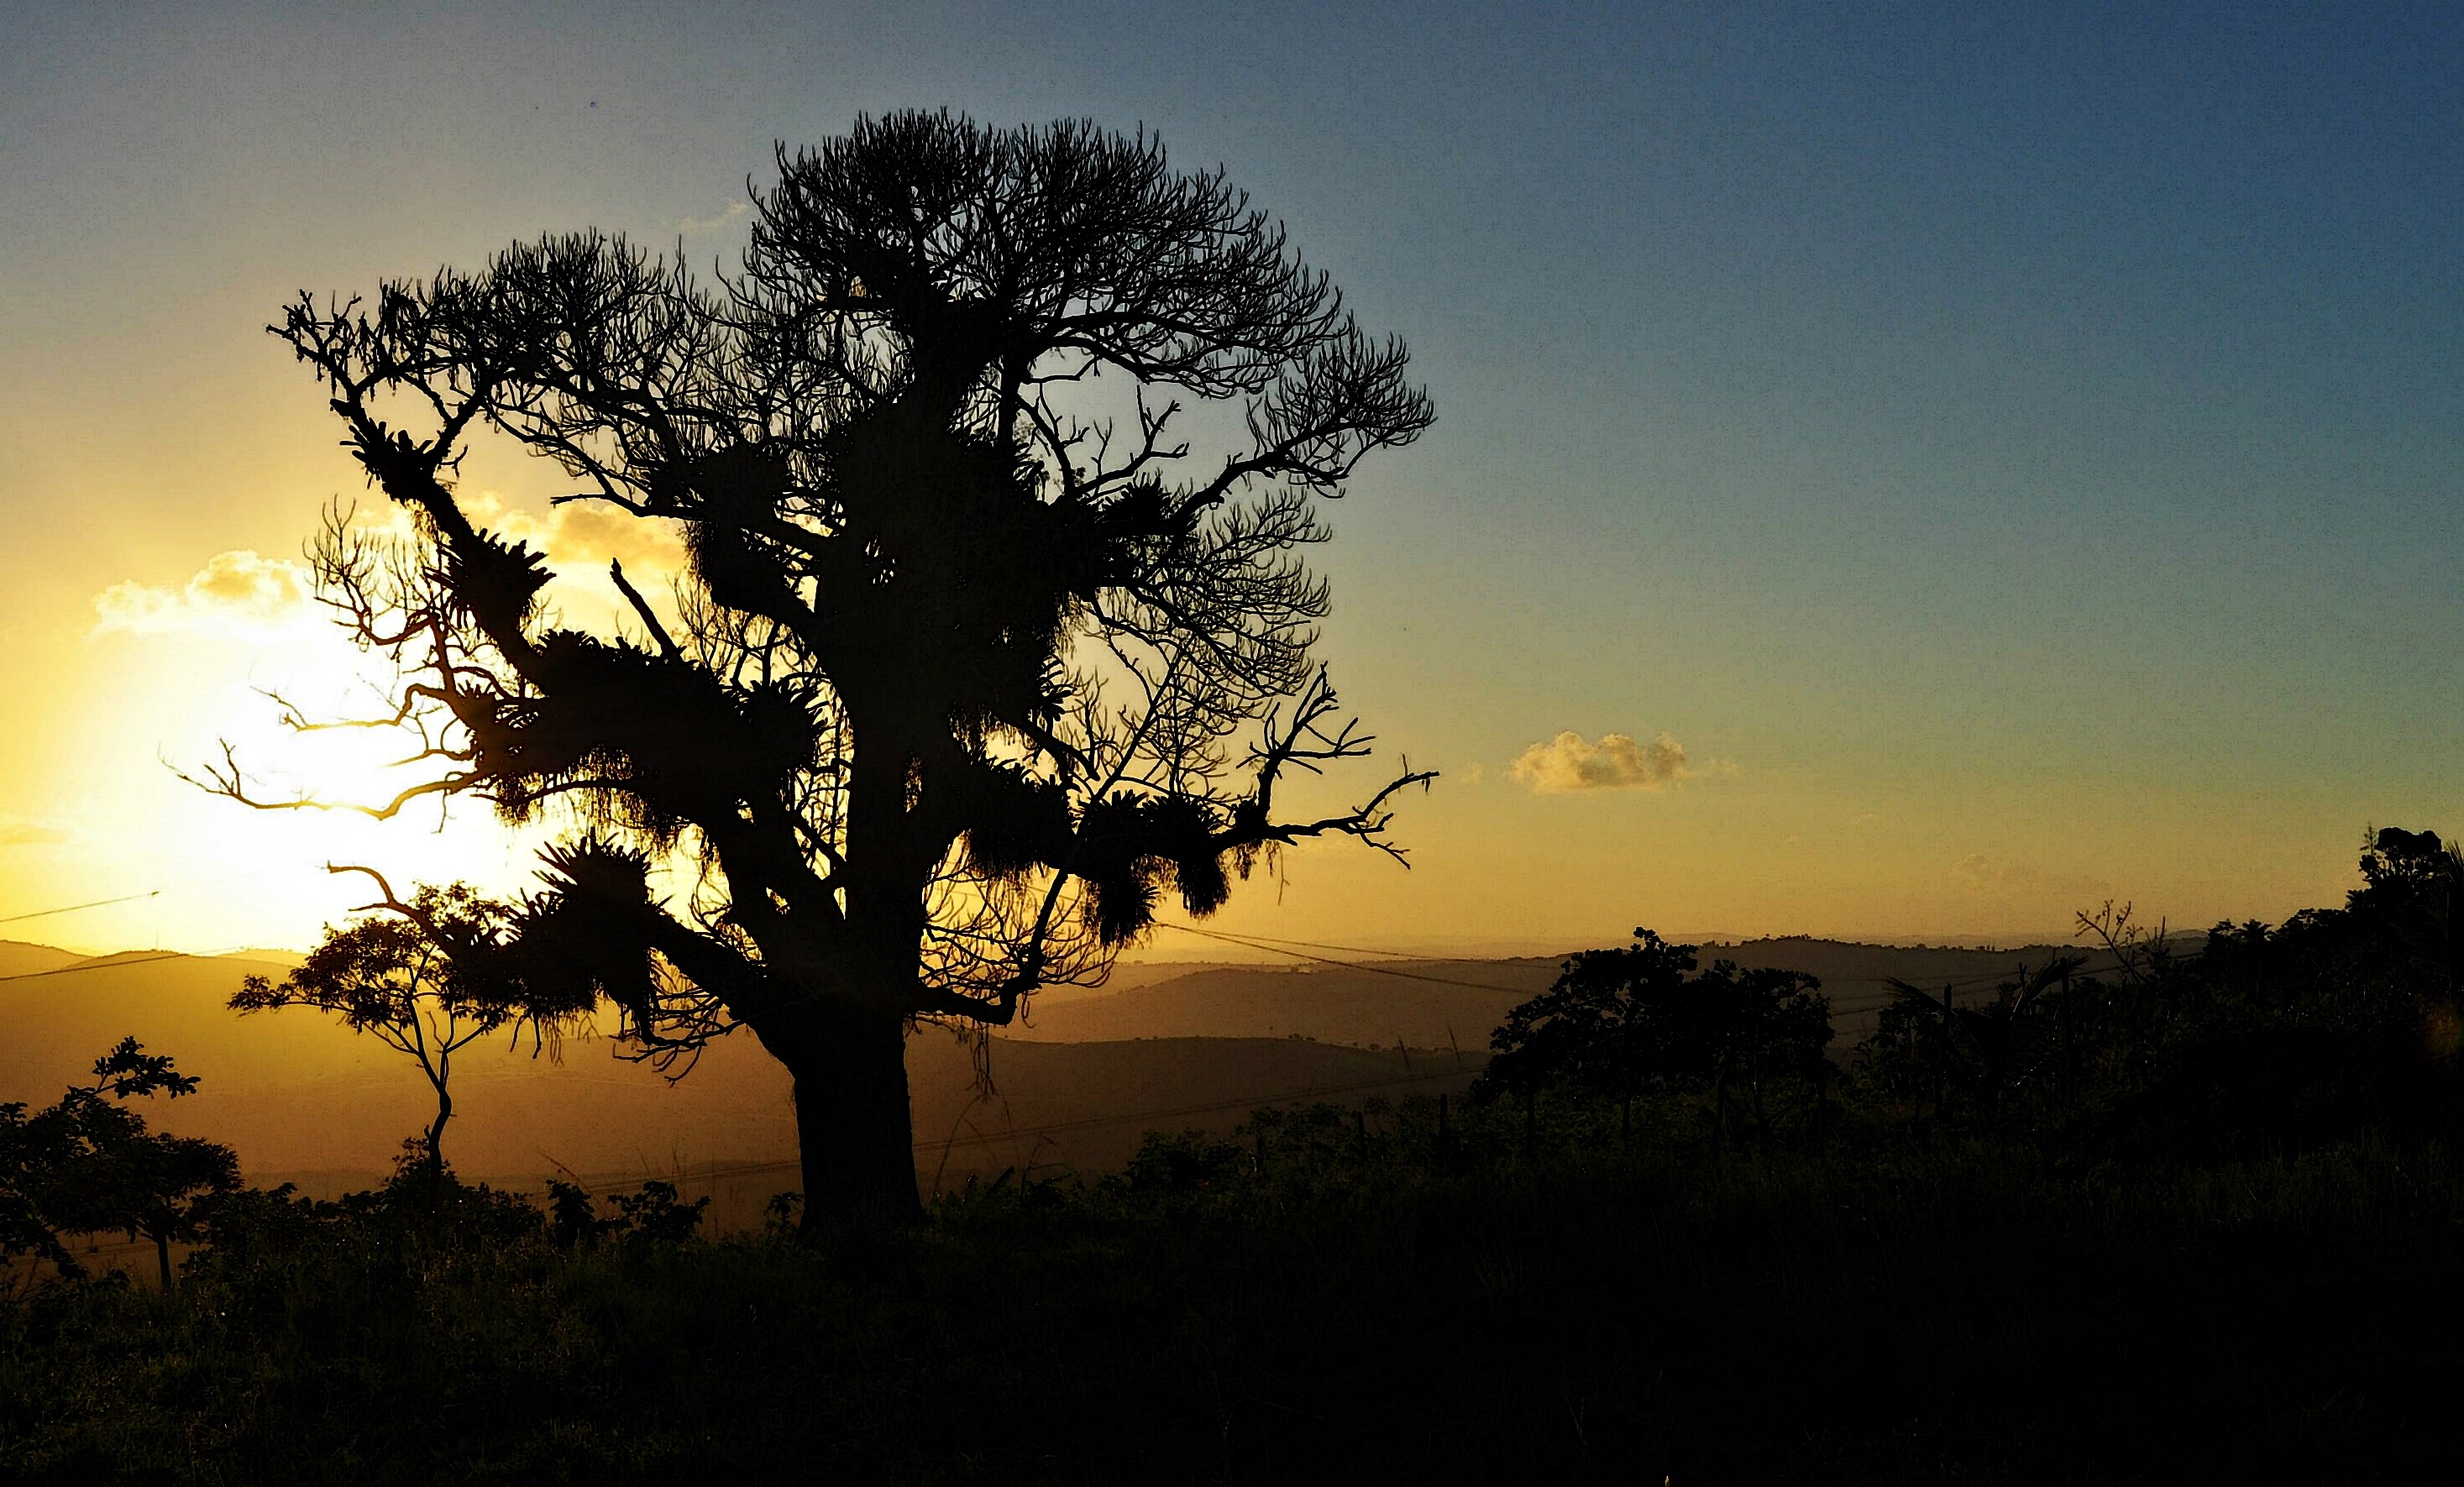
tree, nature, branch, silhouette, cloud, plant, sky, sunrise, sunset, sunlight, morning, dawn, dusk, evening, savanna, sol, atmospheric phenomenon, woody plant